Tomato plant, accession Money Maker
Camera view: tilt-top (135 deg); turntable rotation: 270 degrees
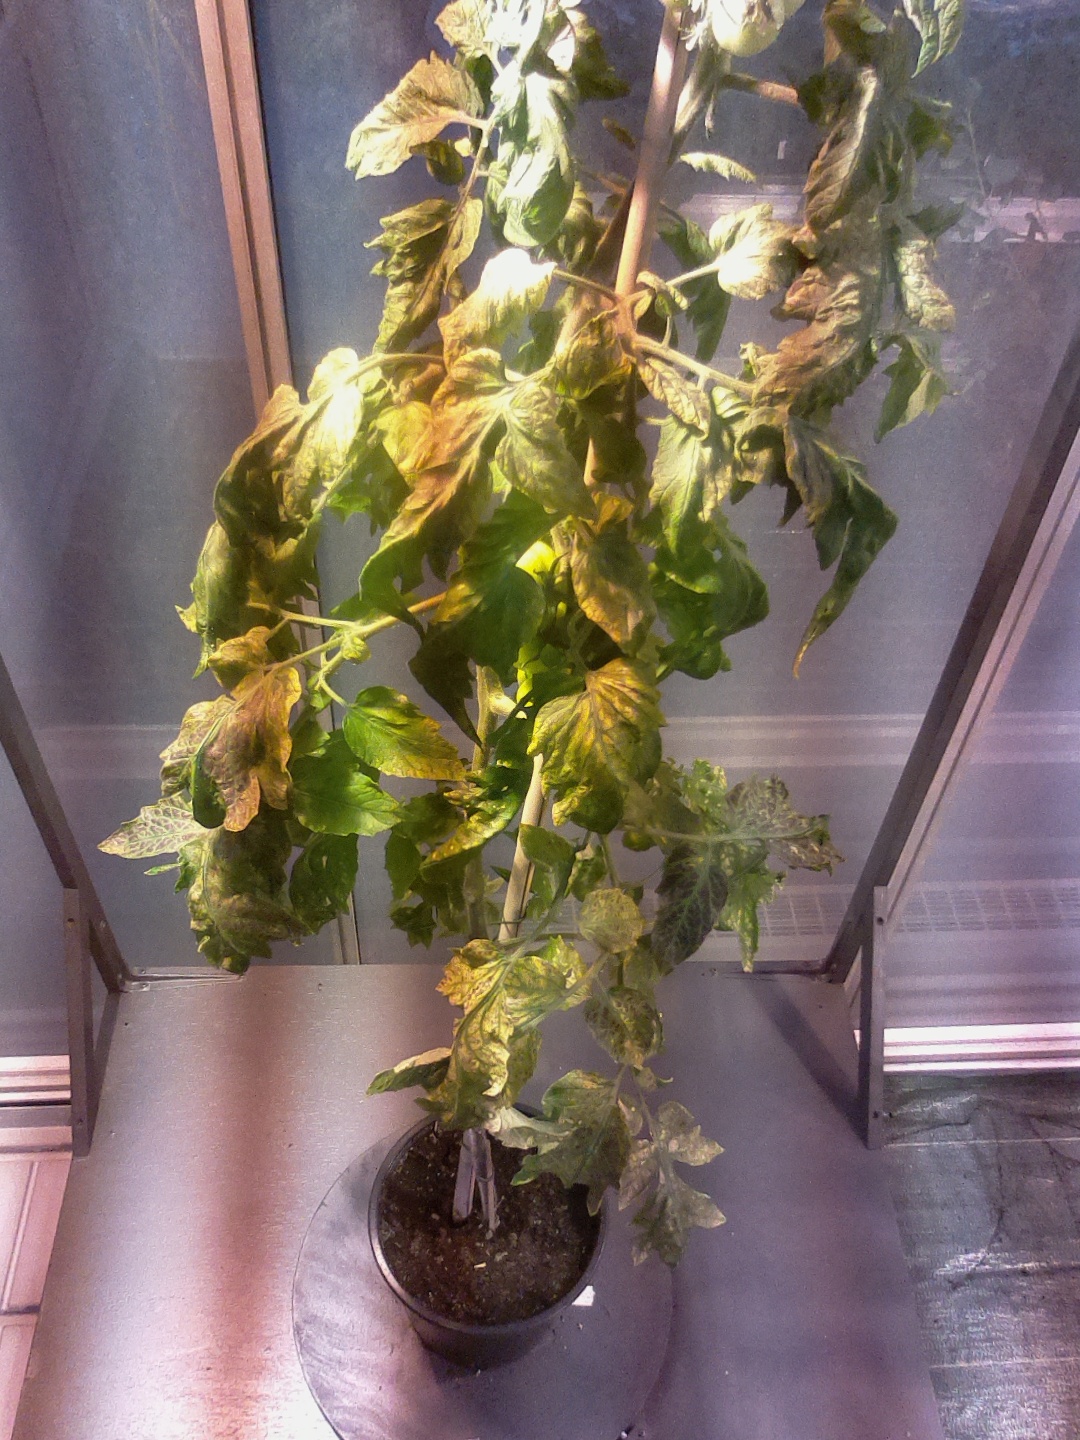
BBCH growth stage 76: 60%-70% of final fruit size